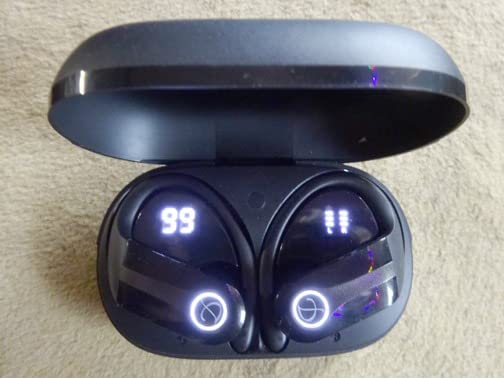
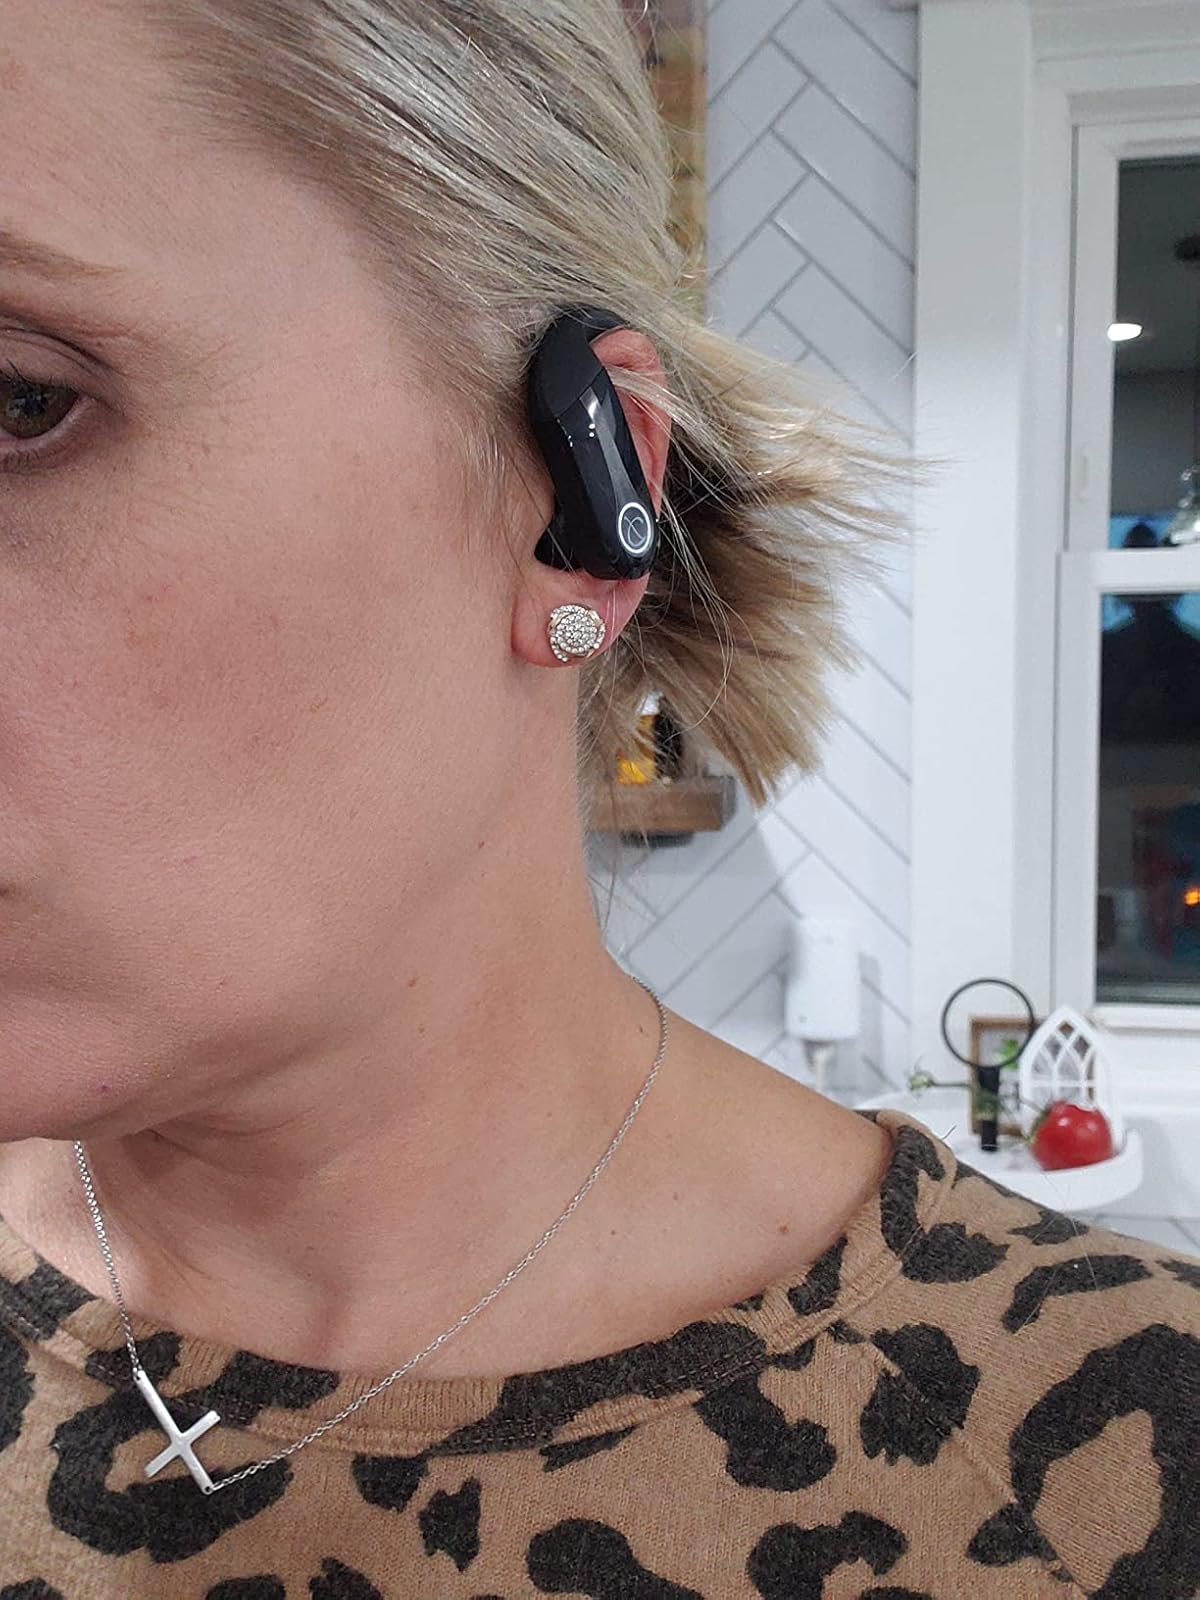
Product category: earbuds
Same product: yes